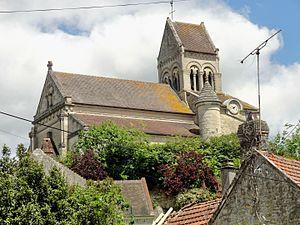
Vue depuis le sud.
L'église Saint-Pierre-et-Saint-Paul est une église catholique paroissiale située à Labruyère, en France. Si sa nef et ses bas-côtés sont néo-romans et sans intérêt particulier, les parties orientales et le clocher en bâtière central datent encore de la première église paroissiale, qui fut achevée pendant la seconde moitié du XIIᵉ siècle. Le chœur du second quart du XIIᵉ siècle est la partie la plus ancienne. Il se compose de deux travées voûtées en berceau brisé, dont la première sert de base au clocher. Ses quatre chapiteaux romans sont d'une facture archaïque et paraissent anachroniques à la période de construction. Les bases des colonnes engagées sont flanquées de griffes aux angles, dont chacune reproduit un motif différent. Leur authenticité n'est toutefois pas assurée. Les deux croisillons ou chapelles sont un peu plus tardifs. Leur intérêt réside surtout dans les niches d'autel, qui sont rares dans la région. Le croisillon sud, qui fut bâti en premier lieu, possède une voûte d'ogives qui peut encore passer pour romane. La voute du croisillon nord a été refaite à la période gothique flamboyant.